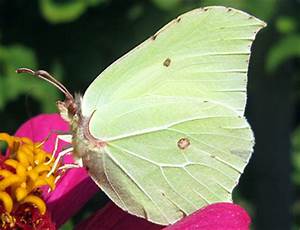
Label: butterfly